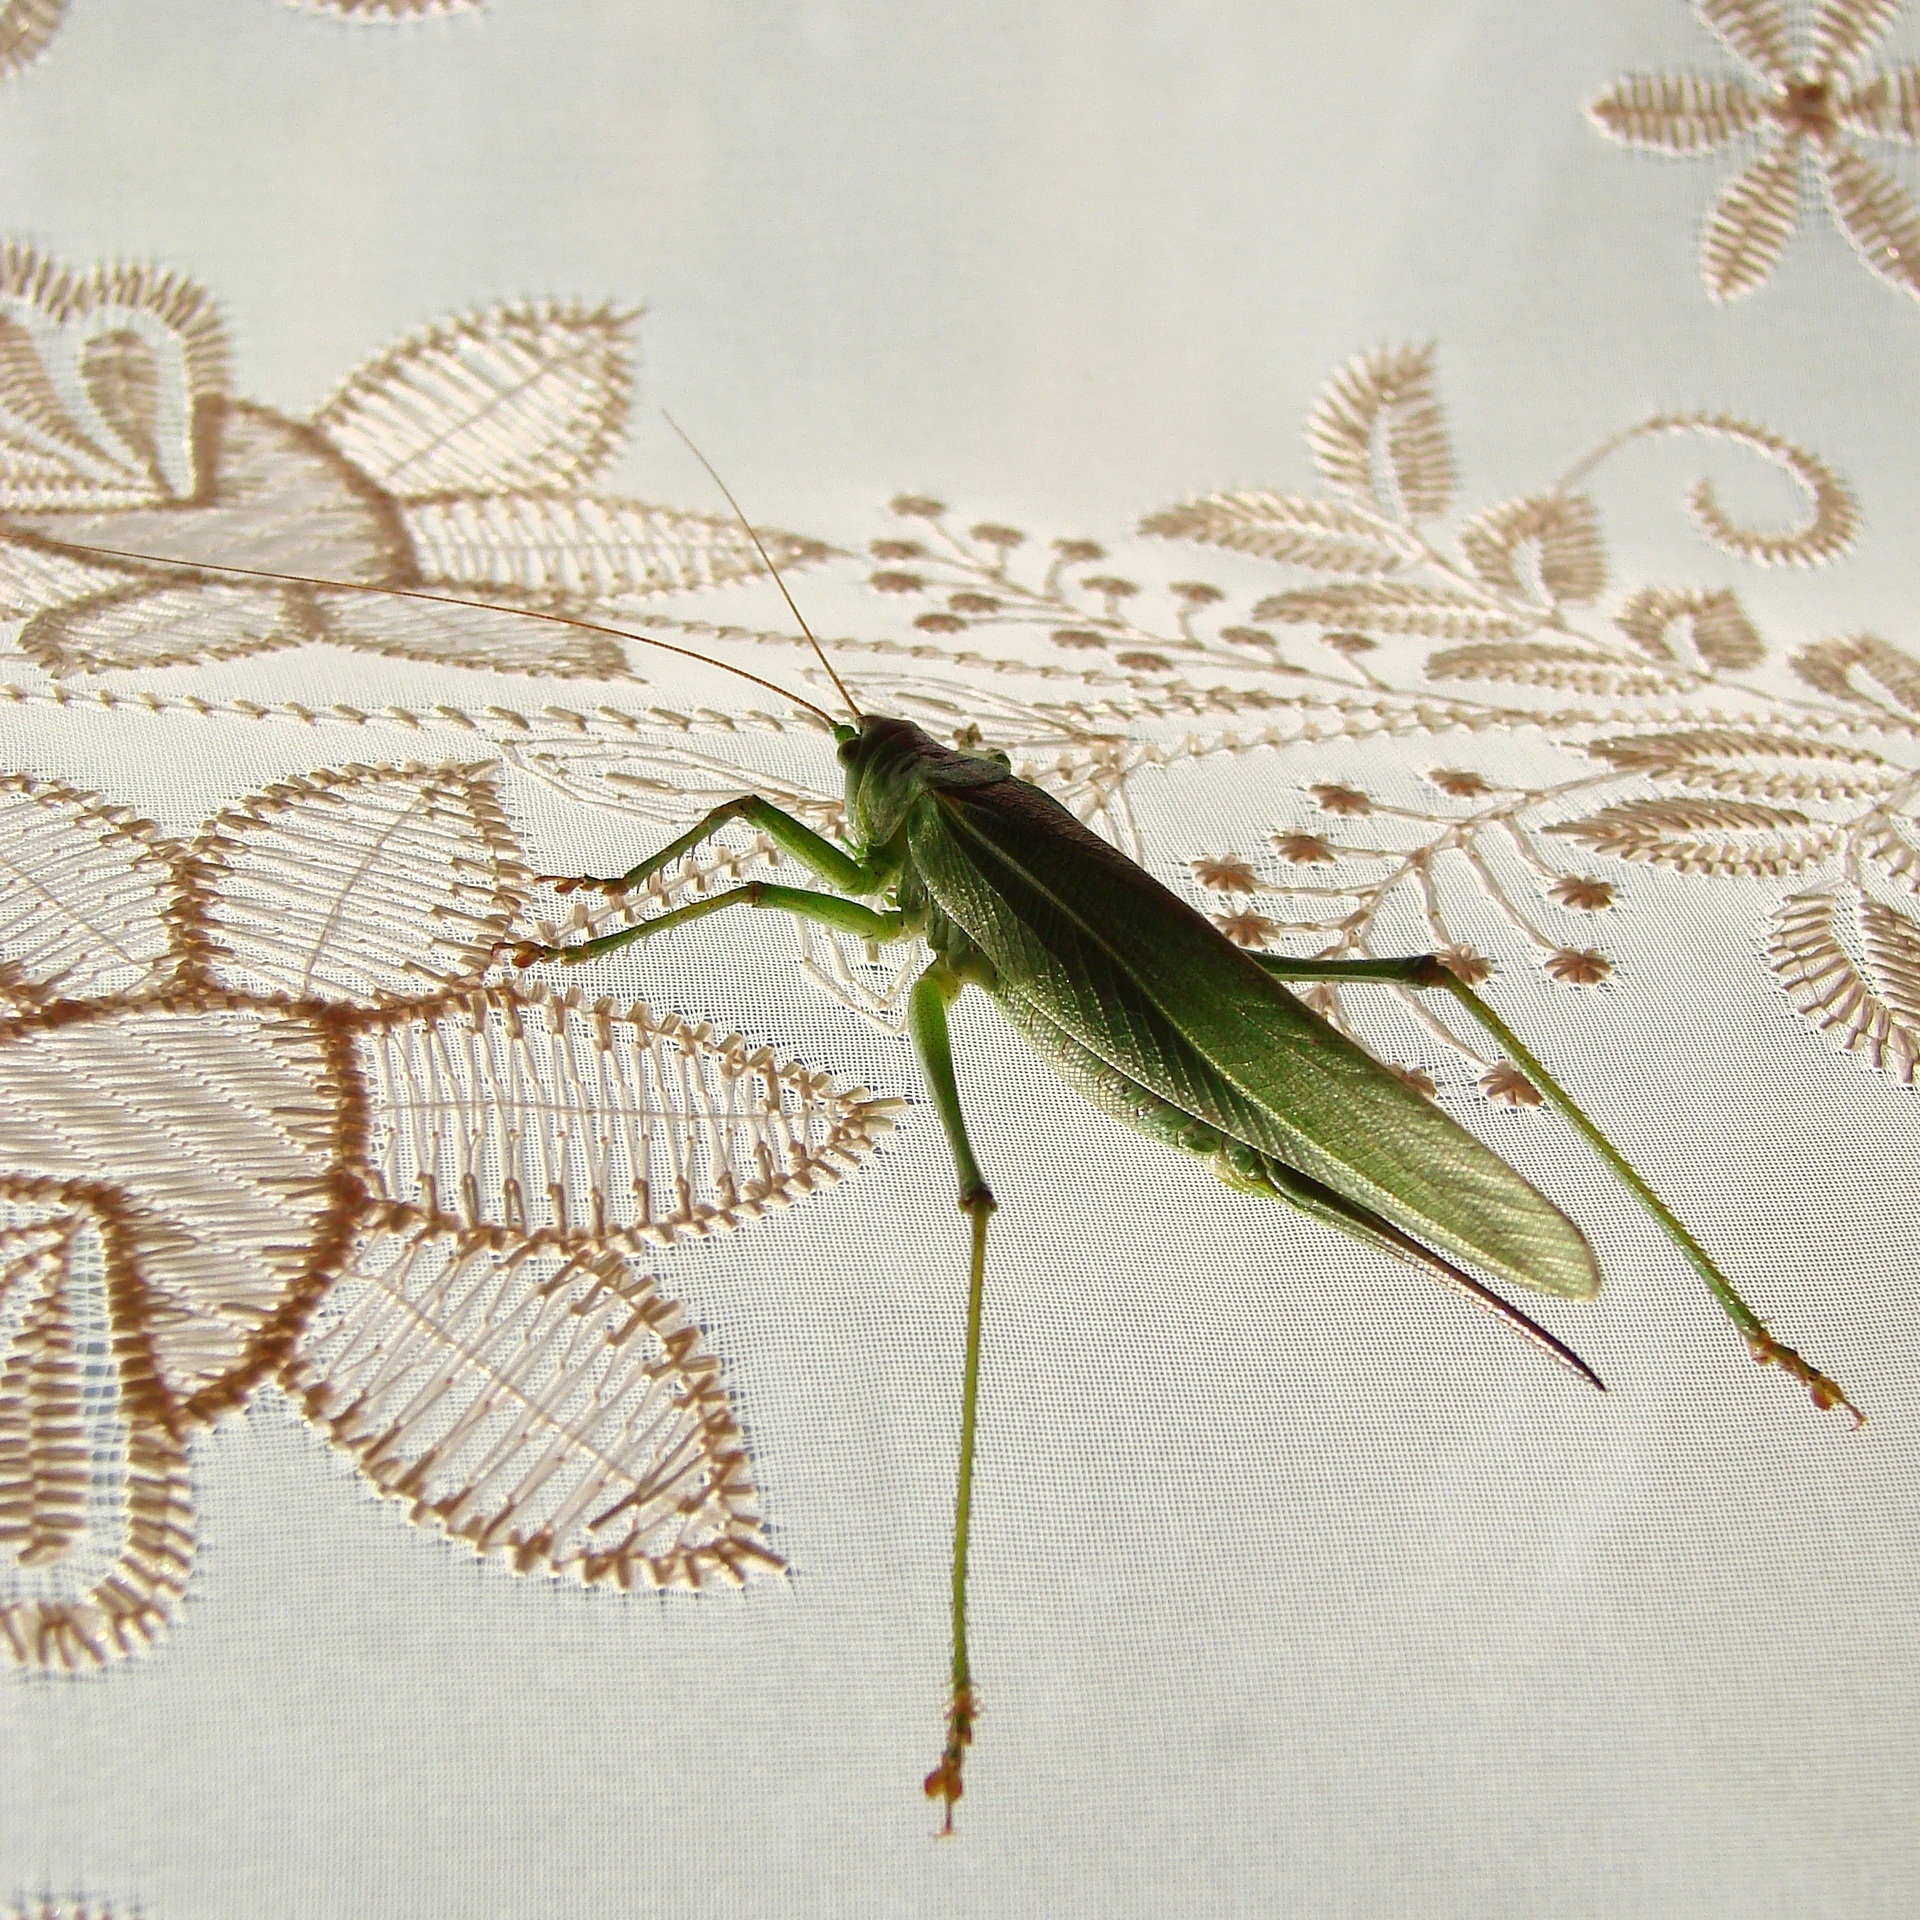
leaf, flower, animal, wildlife, pattern, green, insect, close, fauna, invertebrate, textile, art, sketch, drawing, grasshoppers, embroidery, grass family, fashion accessory